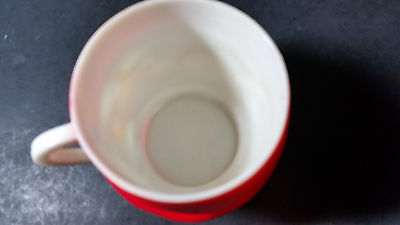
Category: mug